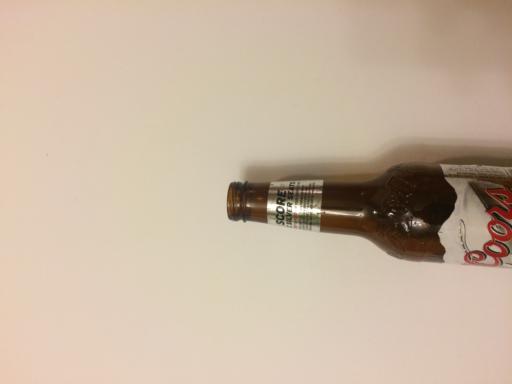
Label: glass